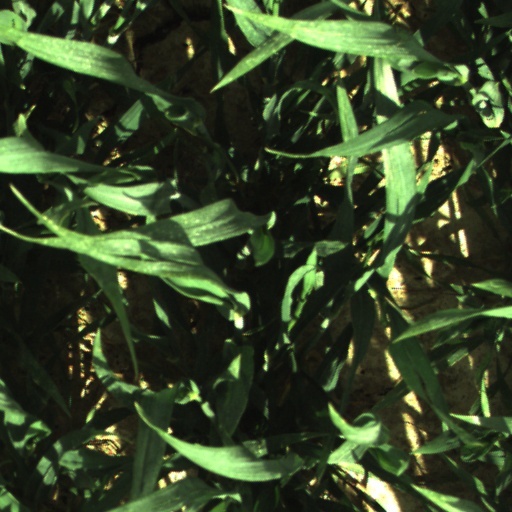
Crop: wheat